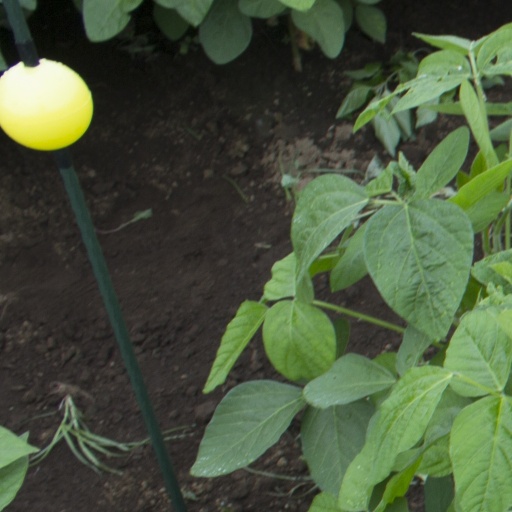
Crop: soybean